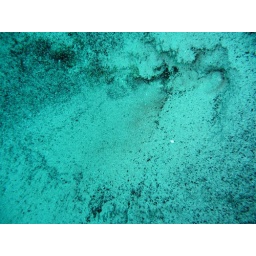
sand being bubbled by fresh water